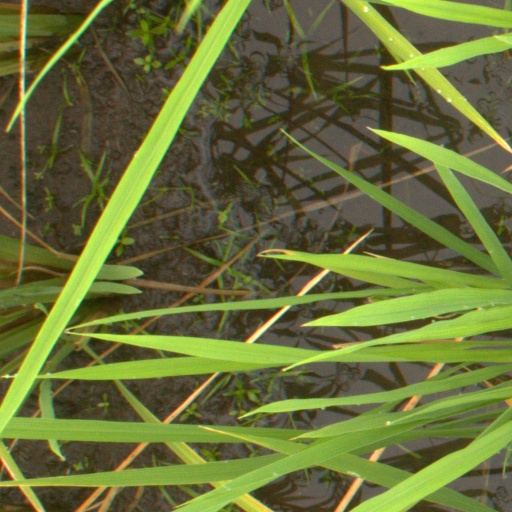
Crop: rice